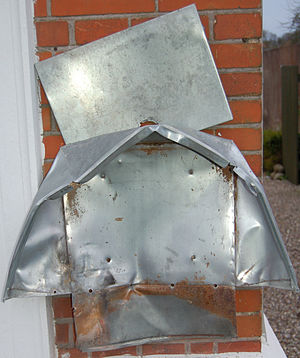
Hærværk
Postkasse der er ramt af hærværk.
En postkasse der er beskadiget af hærværk
Hærværk var oprindeligt betegnelsen for en flok væbnede mænds overfald på en mand og hans hus; forsætlig ødelæggelse. Gammel dansk: hærwærk, hærwærki, hærwirkæ. Norsk: hærverk. Oldnordisk: hervirki; hærgen, voldsgerning. Oldengelsk: hereweorc. Sammenlign med værk og virke.